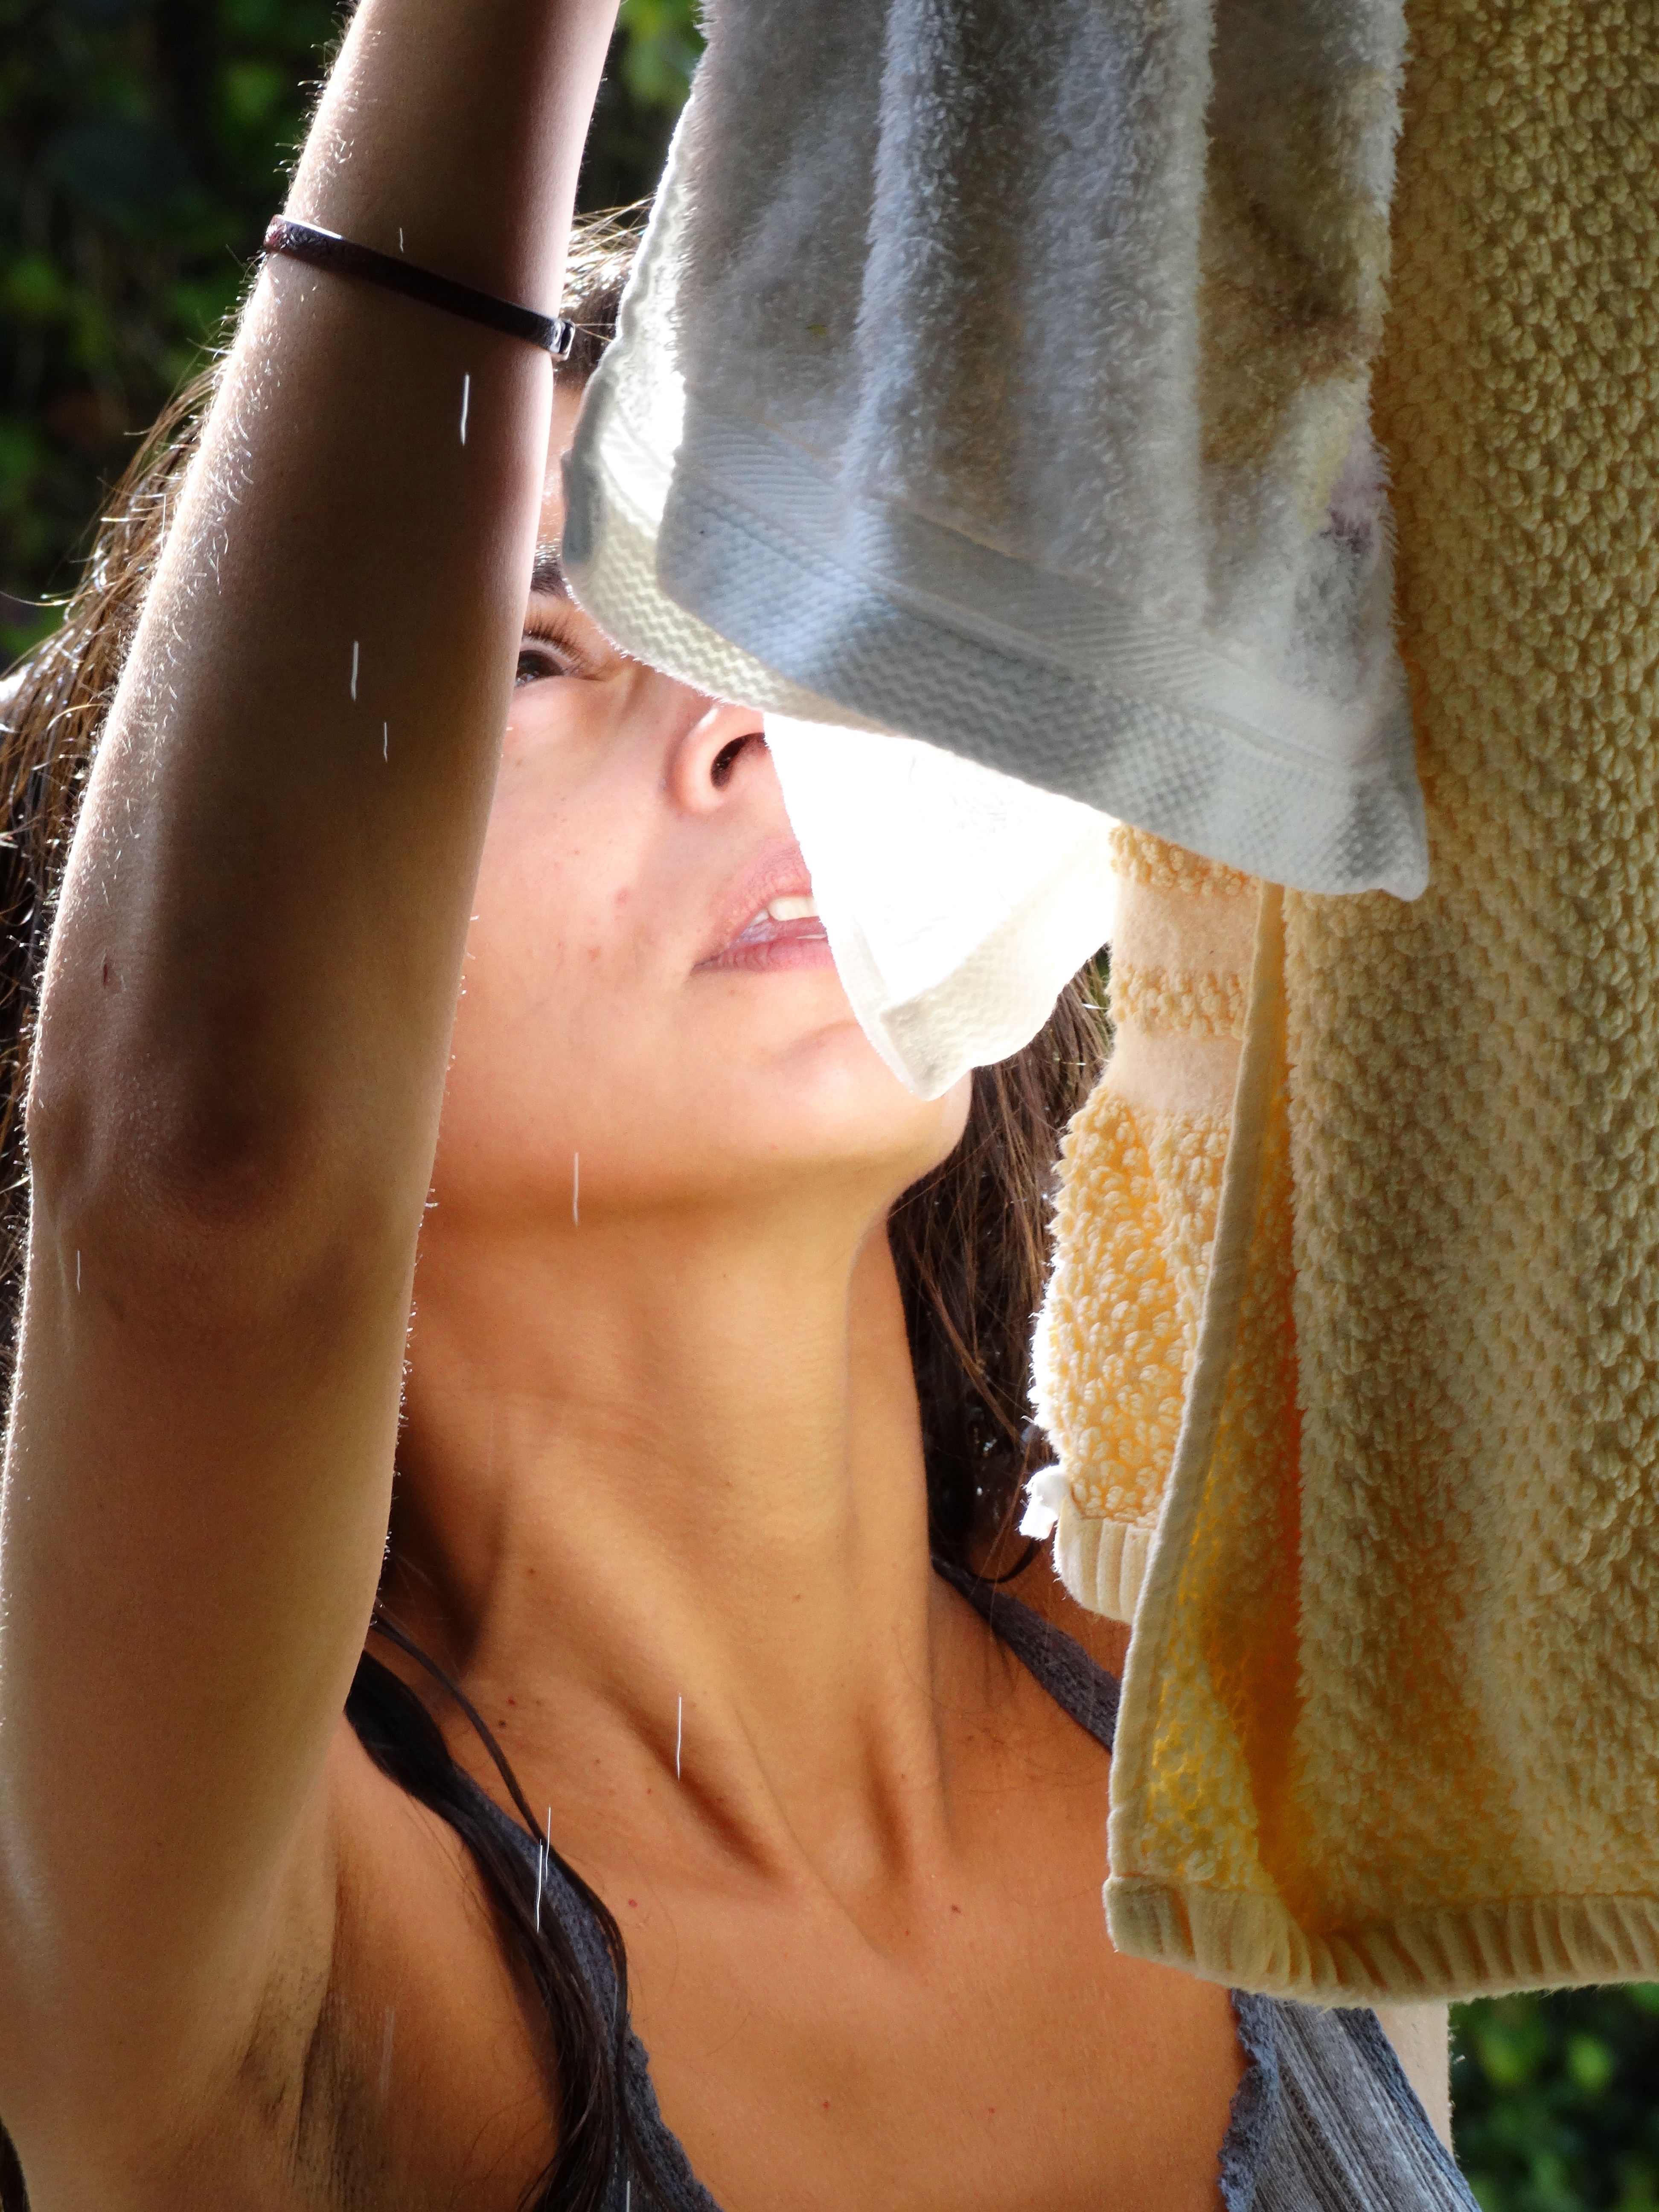
girl, woman, leg, shop, model, fashion, clothing, lady, textile, skin, beauty, blond, clothes, mode, abdomen, photo shoot